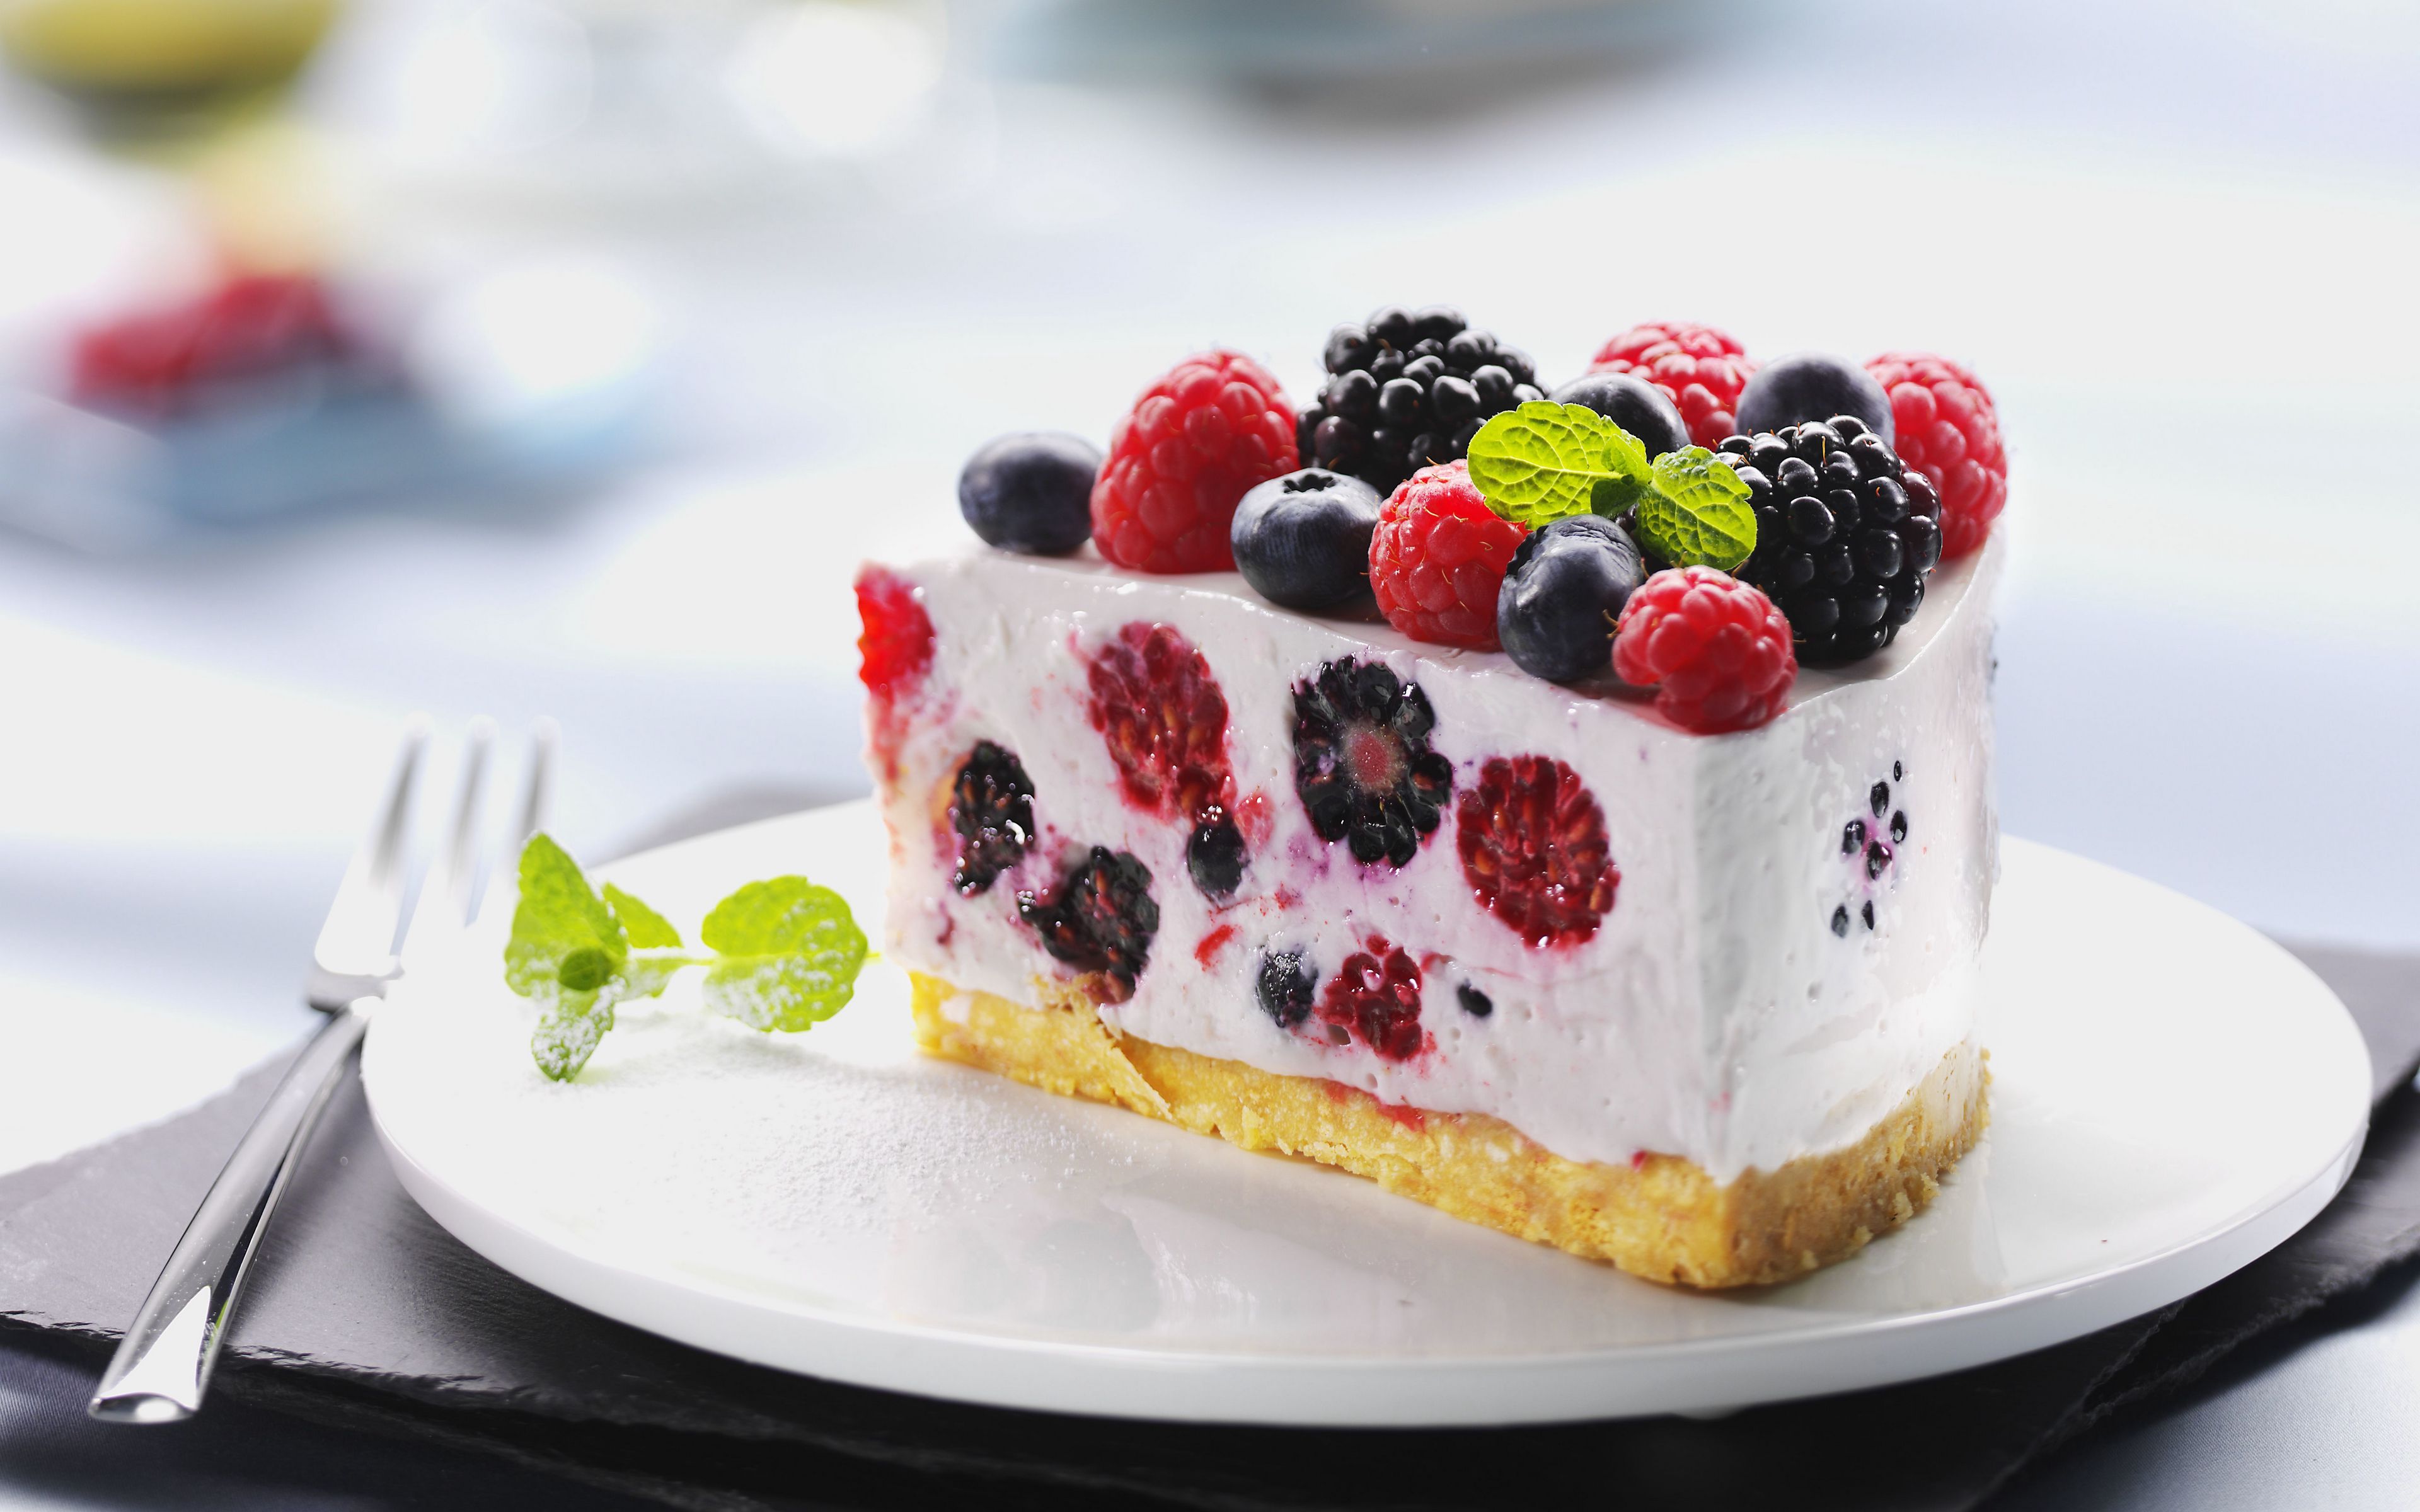
food, eat, ingredients, nutrition, Hungry food, fruits, plant, tableware, fruit, ingredient, cake, cake decorating, recipe, Cake decorating supply, dishware, plate, baked goods, strawberries, cuisine, berry, fruit cake, strawberry, sugar cake, kitchen utensil, frozen dessert, cream, kuchen, table, dish, produce, dewberry, birthday cake, dessert, dairy, blueberry, garnish, sweetness, buttercream, frutti di bosco, finger food, mascarpone, whipped cream, serveware, baking, platter, culinary art, torte, pavlova, comfort food, tart, delicacy, raspberry, pastry, sugar paste, cream cheese, semifreddo, la carte food, superfood, cheesecake, cutlery, blackberry, breakfast, rubus, icing, sponge cake, cake stand, fork, cr me fra che, patisserie, bread pudding